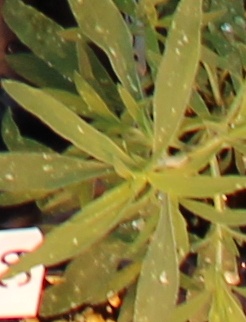
Label: Kochia